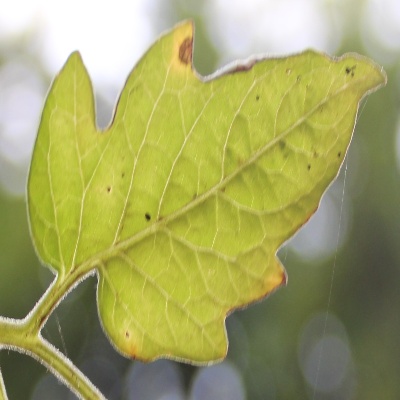
Crop: Tomato
Condition: septoria leaf spot